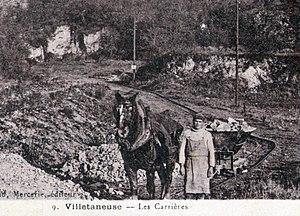
La société Decauville, créée en 1875, est un ancien constructeur français de matériel ferroviaire et de manutention, de cycles et d'automobiles.